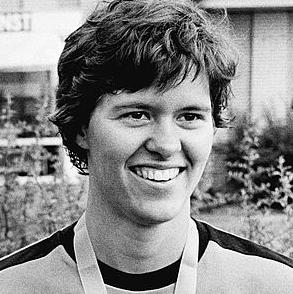
Age: 18